Gerald William Lascelles

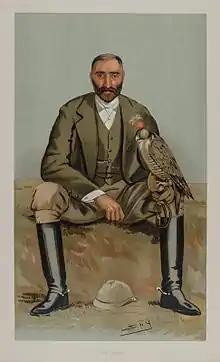
1897 Vanity Fair caricature by Spy.

The Honourable Gerald William Lascelles (26 October 1849 – 11 February 1928) was a British author and Deputy Surveyor of the New Forest from 1880 to 1914, and writer of an important book on the area, "Thirty Five Years in the New Forest".